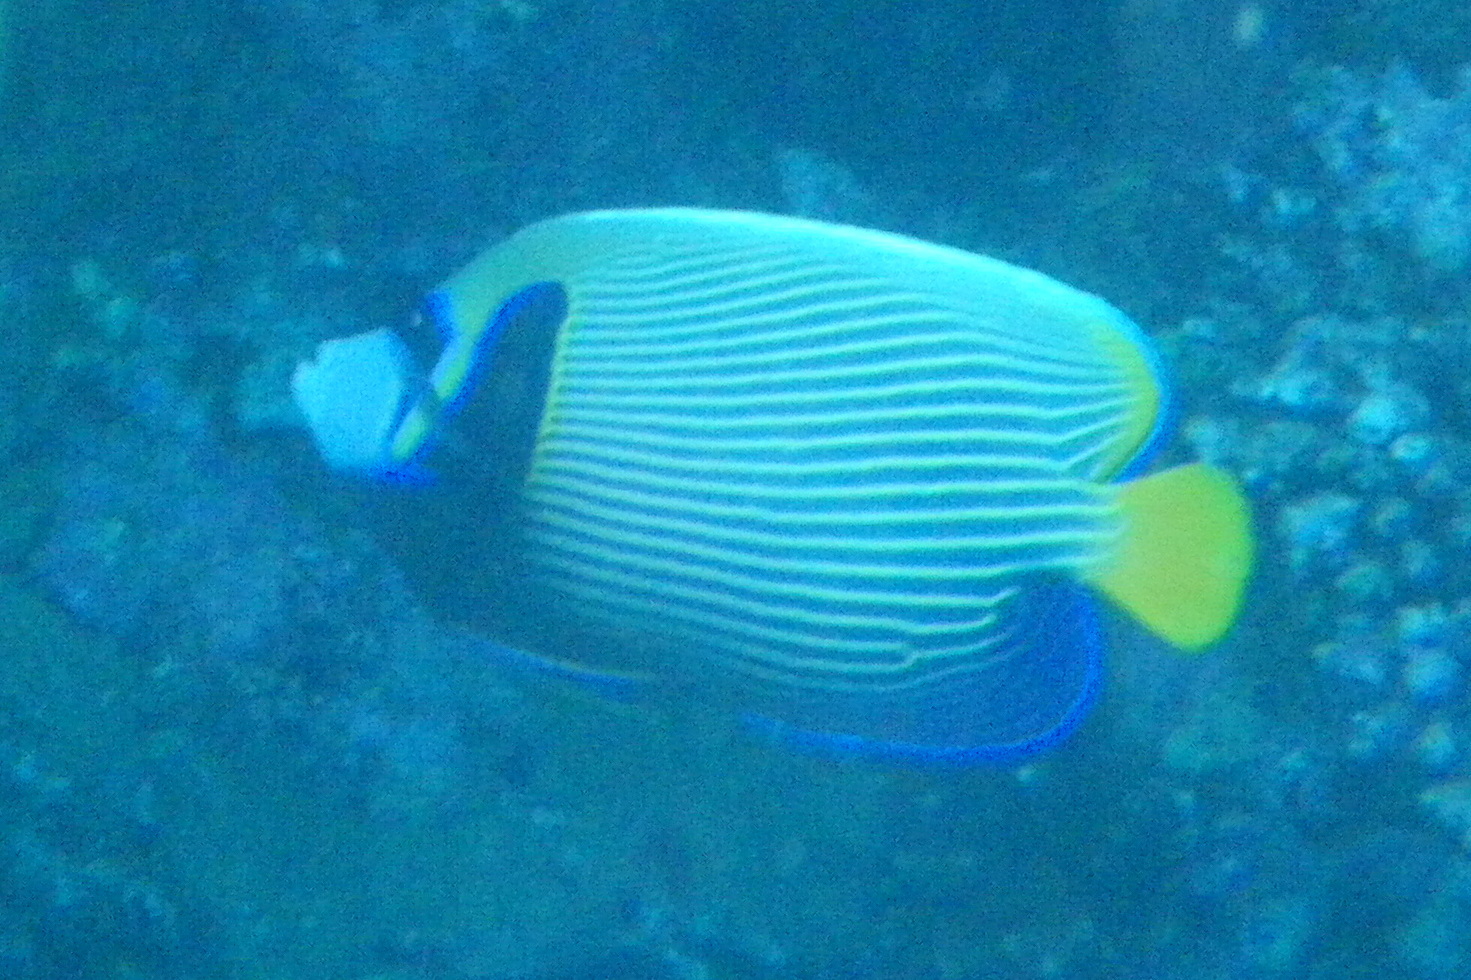
Pomacanthus imperator (Emperor Angelfish)